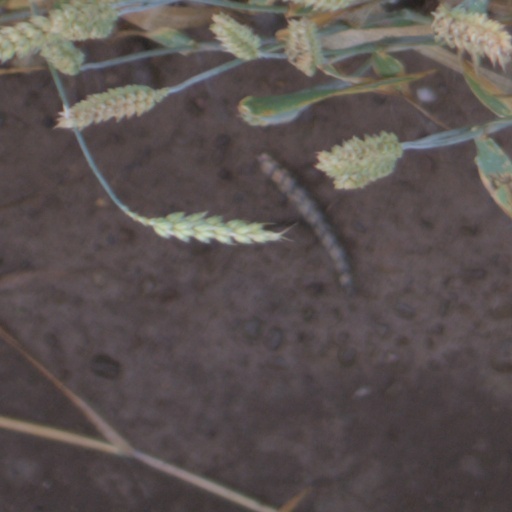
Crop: wheat